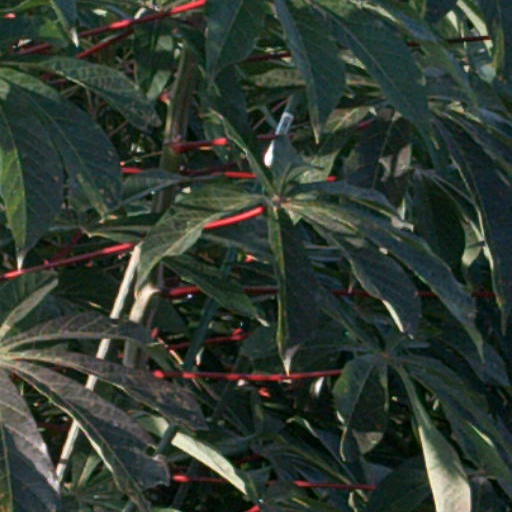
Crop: cassava